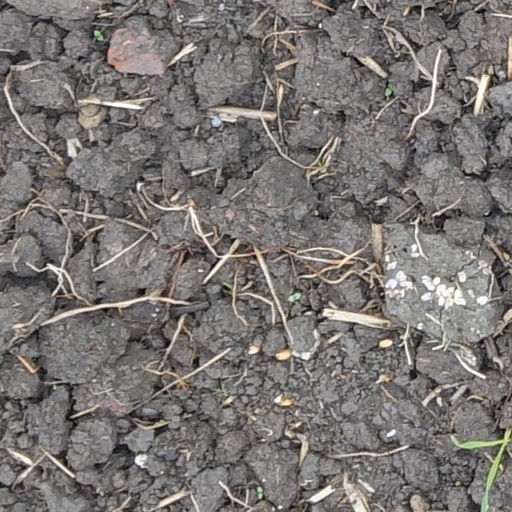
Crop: wheat